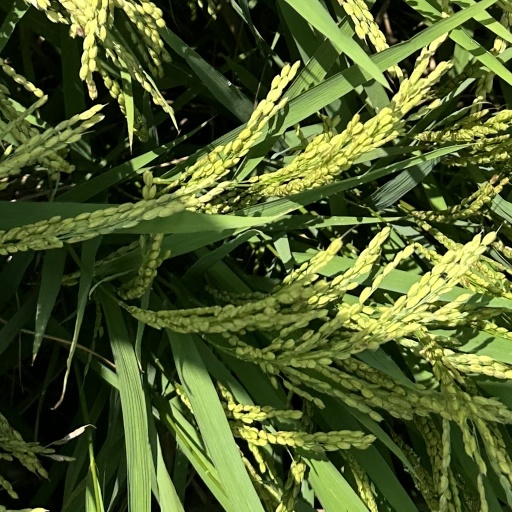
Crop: rice